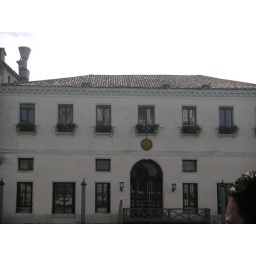
wake's house in venice- it's next door to the gugenheim and it used to be the US embassy